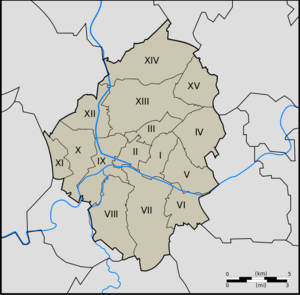
I. Charleroi II. Dampremy III. Lodelinsart IV. Gilly V. Montignies-sur-Sambre VI. Couillet VII. Marcinelle VIII. Mont-sur-Marchienne IX. Marchienne-au-Pont X. Monceau-sur-Sambre XI. Goutroux XII. Roux XIII. Jumet XIV. Gosselies XV. Ransart
Charleroi est une ville francophone de Belgique, située en Région wallonne, province de Hainaut, sur la Sambre. C'est le chef-lieu de l'arrondissement administratif de Charleroi englobant 14 communes sur une superficie totale de 554,55 km².